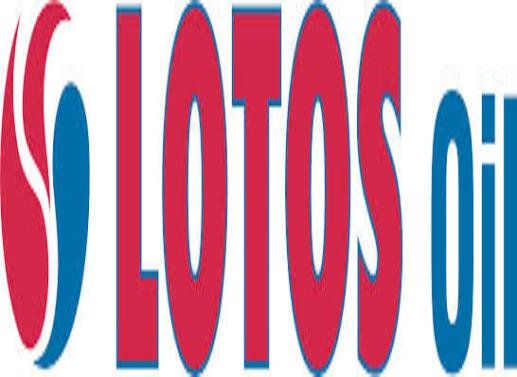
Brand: LOTOS-2
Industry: Necessities